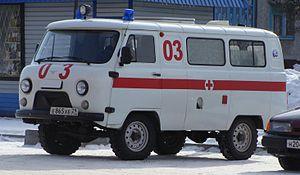
UAZ-452 est un fourgon militaire et civil russe produit depuis 1965 en URSS par la fabrique automobile d'Oulianovsk.